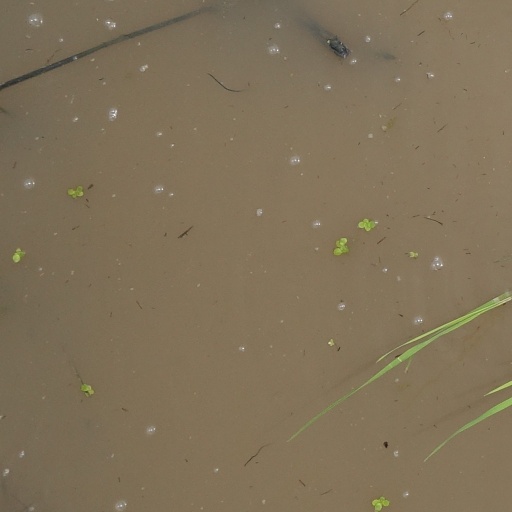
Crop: rice